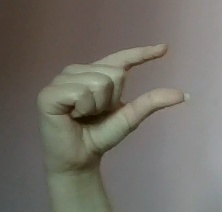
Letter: dal